Dieges & Clust

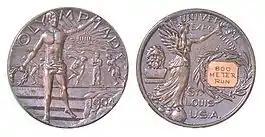
A silver medal, cast by Dieges & Clust and awarded at the 1904 Olympic Games.

Dieges & Clust were jewellers established in New York in 1898 by Col. Charles Joseph Dieges (b. Oct. 26, 1865-d. Sept. 14, 1953) and Prosper Clust (b. Sept. 26, 1873-d. Mar. 28, 1933).